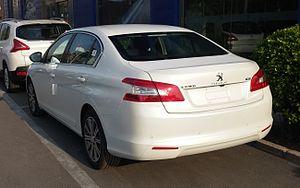
La Peugeot 408 est une berline familiale Peugeot, fondée sur la Peugeot 308. Elle est vendue en Asie, en Russie, en Amérique du Sud et dans certains pays d'Europe. La première génération est sortie en 2010, la deuxième, en 2014.